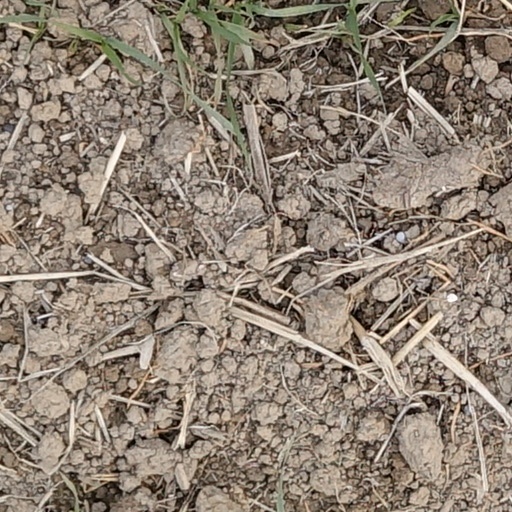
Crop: wheat